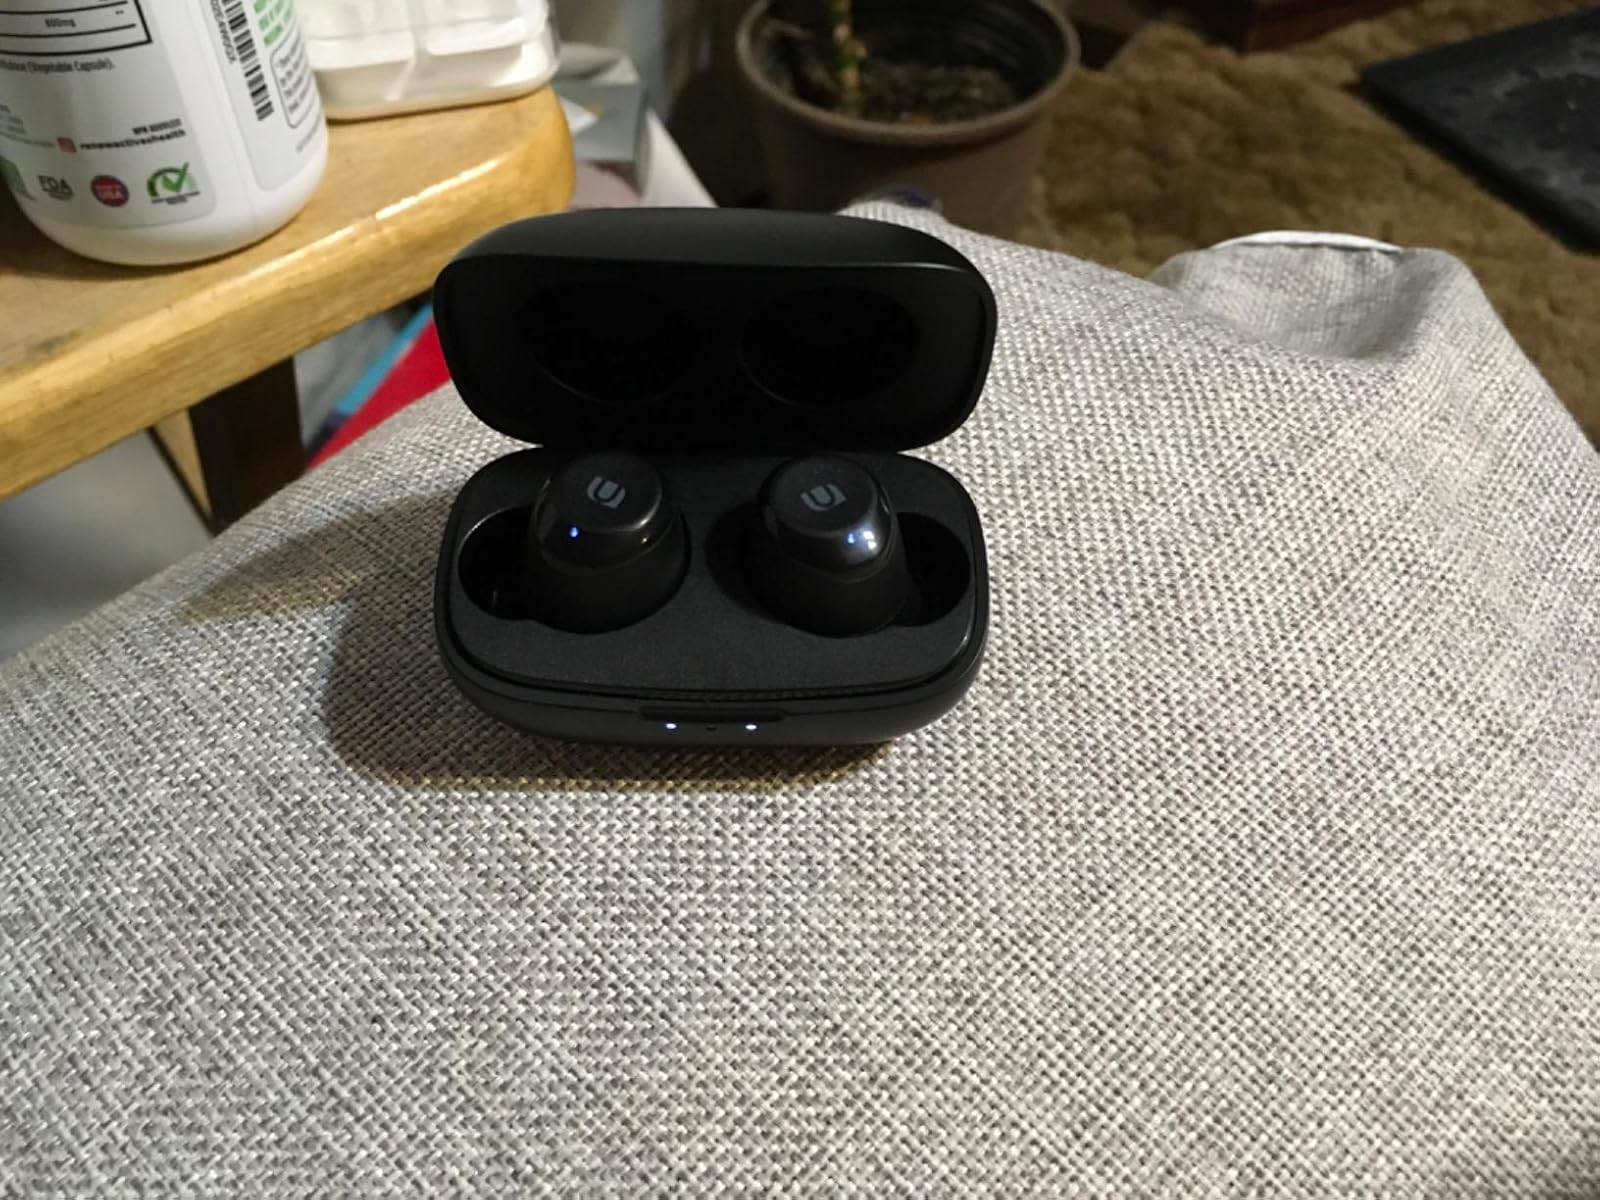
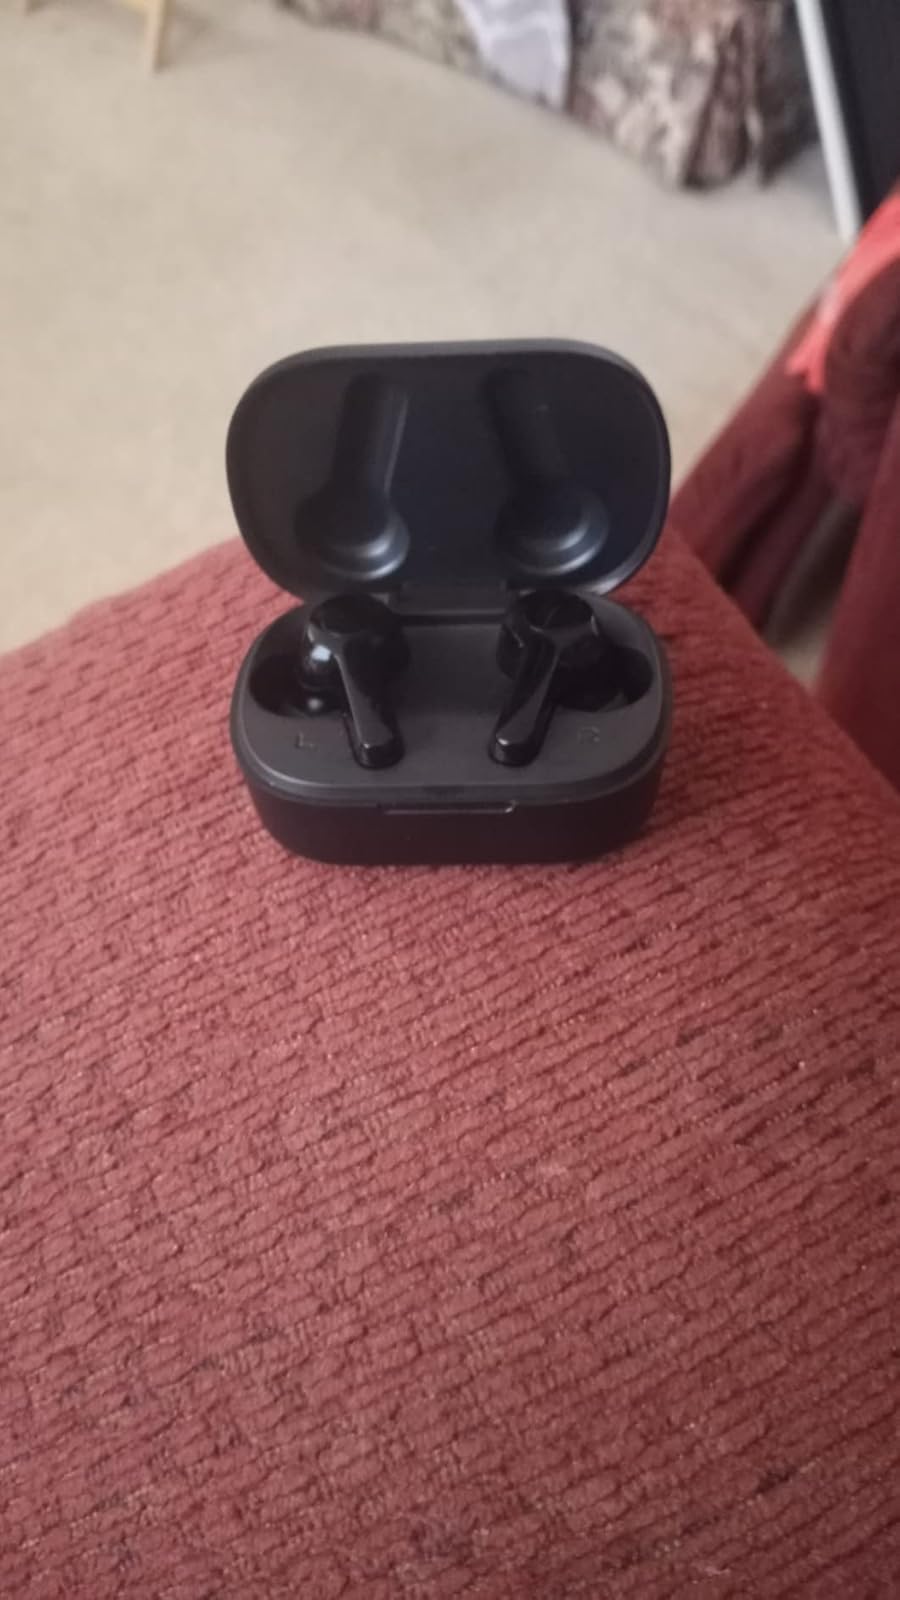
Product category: earbuds
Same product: no